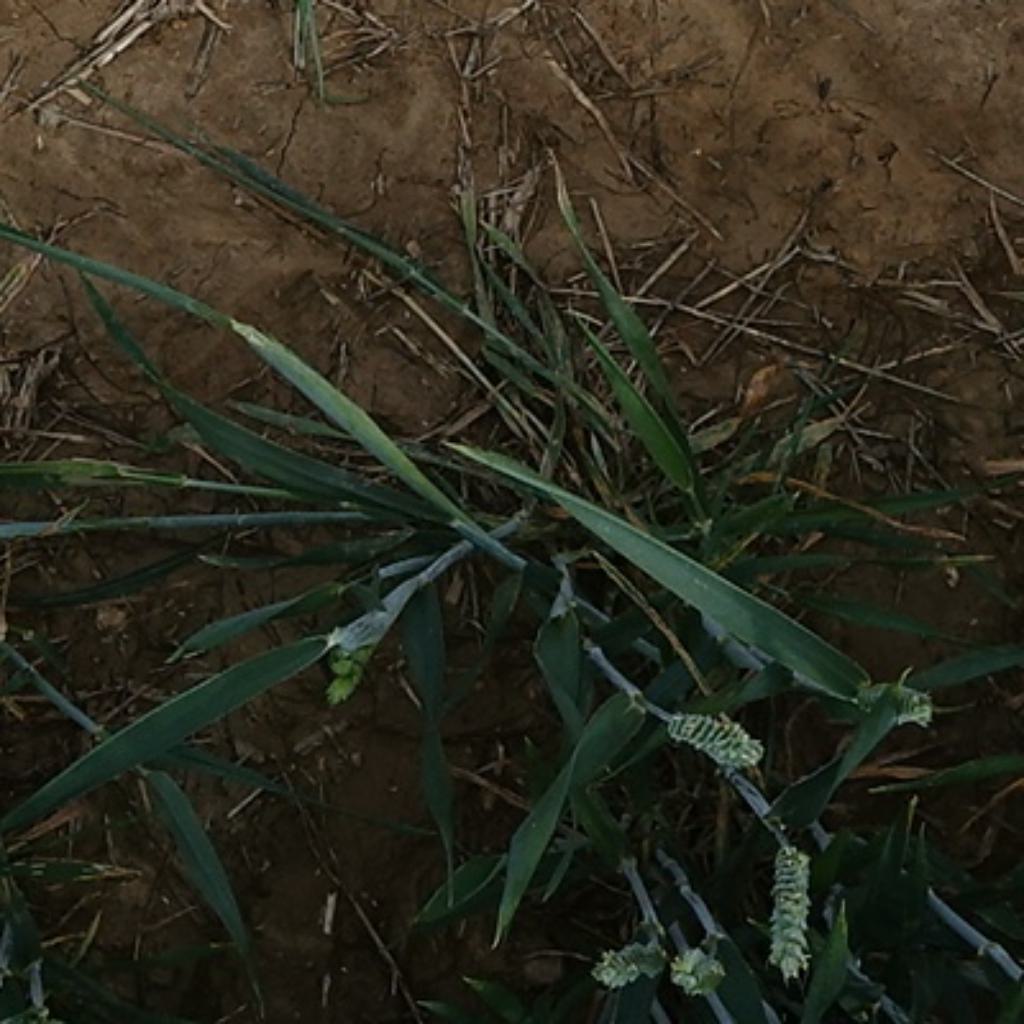
Country: France
Location: VLB
Wheat development stage: Filling